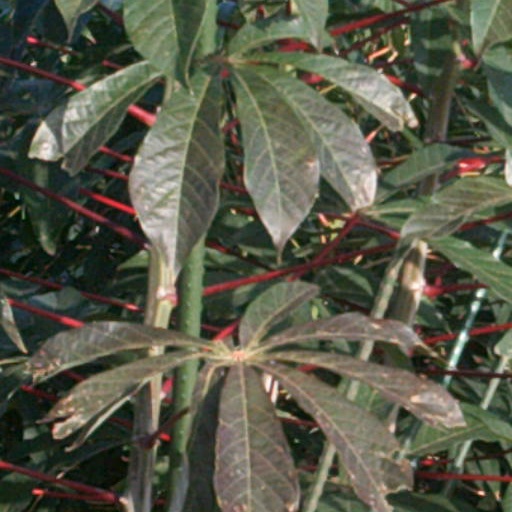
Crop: cassava